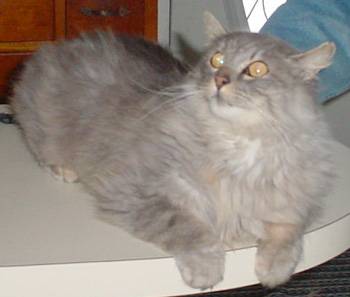
Label: cat